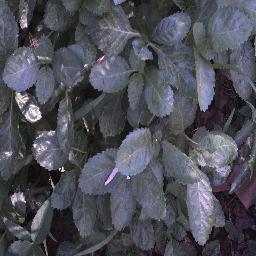
Label: snake_weed